Ilie Gârneață

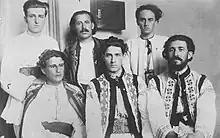
Ilie Gârneață (bottom right) and the Văcăreșteni

Ilie Gârneață (1898 – 28 May 1971) was a lawyer and founding member of the Legionary Movement, a far-right movement in Romania.